Bruce Springsteen

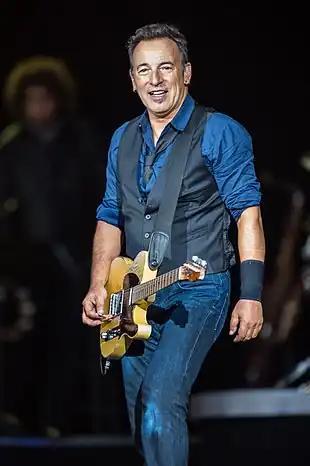
Springsteen in 2012

"Working on a Dream", dedicated to Federici, was released in late January 2009. The supporting Working on a Dream Tour ran from April to November 2009. The band performed five final shows at Giants Stadium, opening with a new song highlighting the historic stadium, and Springsteen's Jersey roots, named "Wrecking Ball".